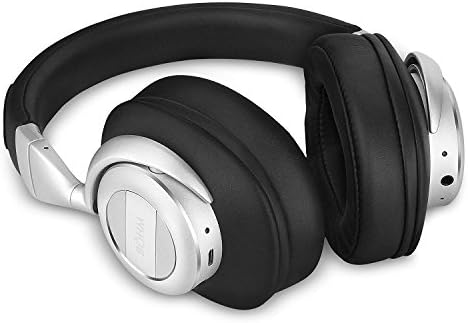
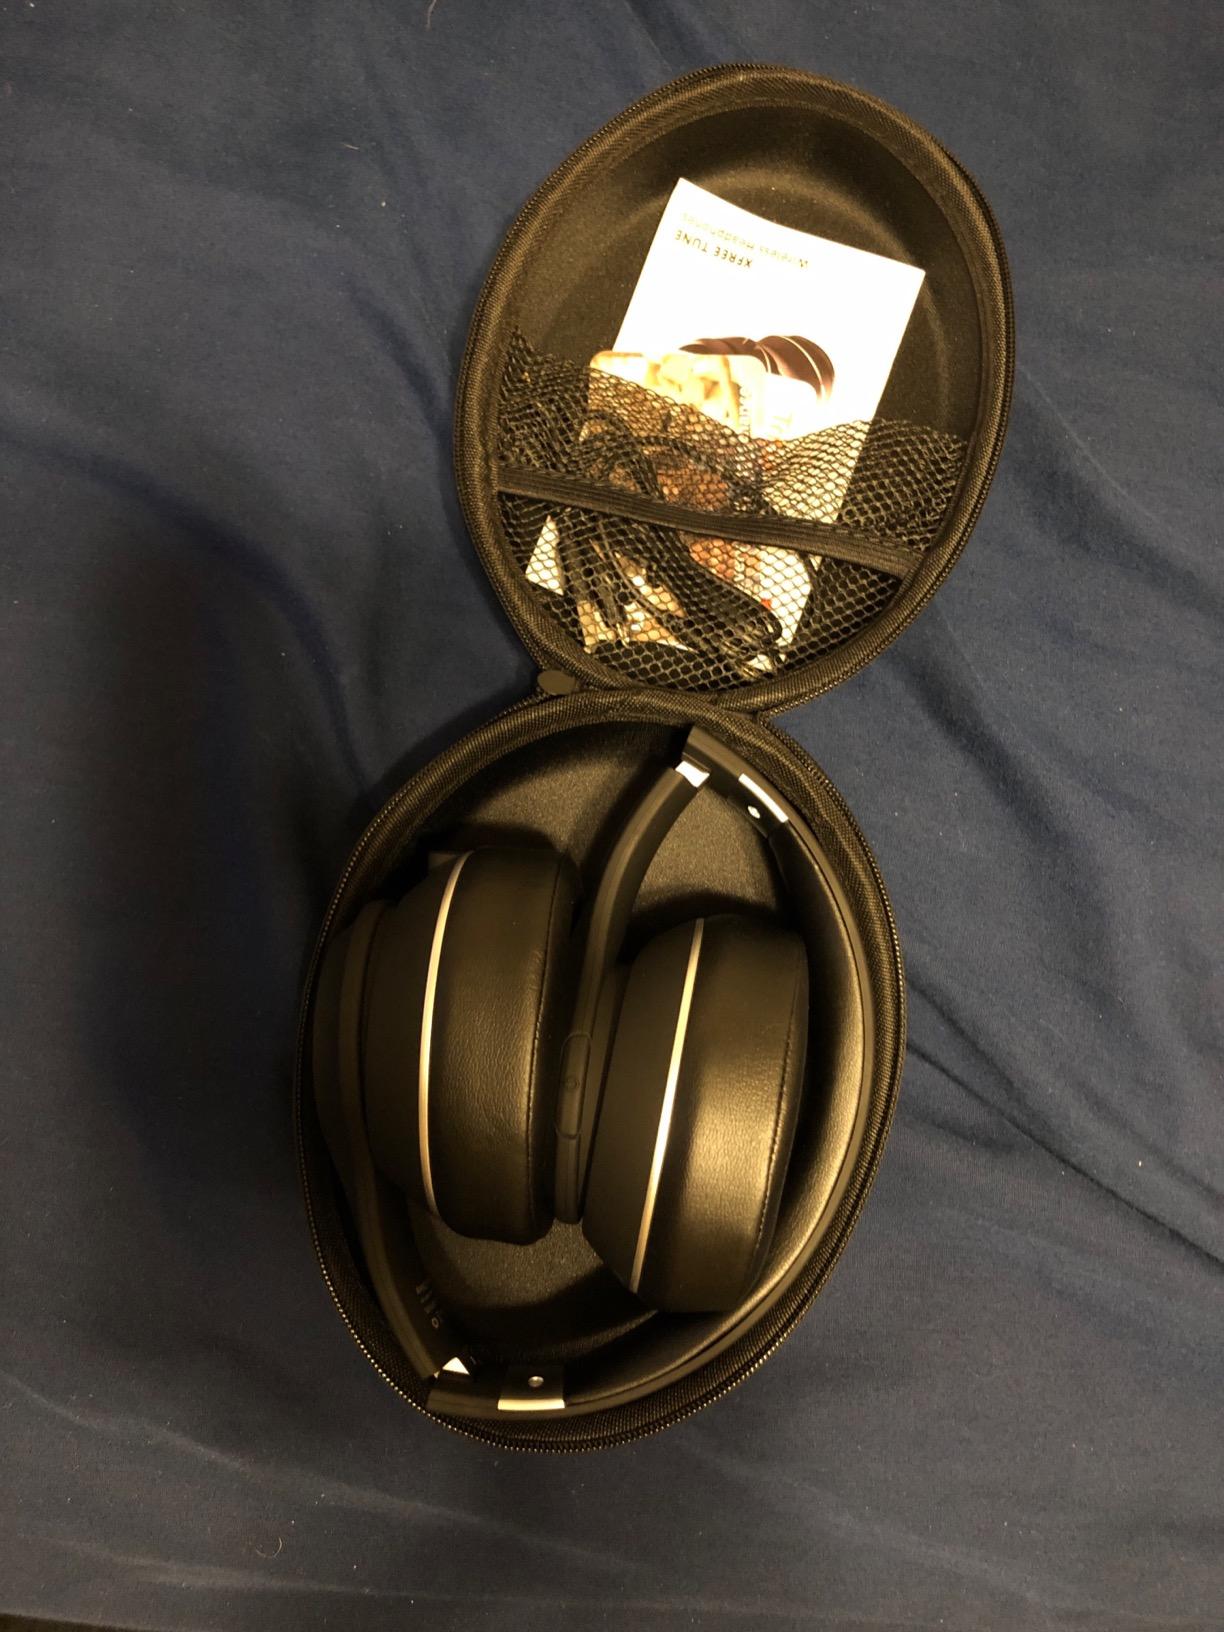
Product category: headphones
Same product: no